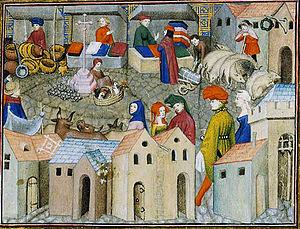
Place du marché. Thomas III de Saluces, Le Chevalier errant, France (Paris), vers 1400-1405. Paris, BnF, département des Manuscrits, Français 12559, fol. 167 Русский: Рыночная площадь. Миниатюра ""Le Chevalier errant"", Франция, ок. 1400-1405. Paris, BnF, département des Manuscrits, Français 12559, fol. 167"